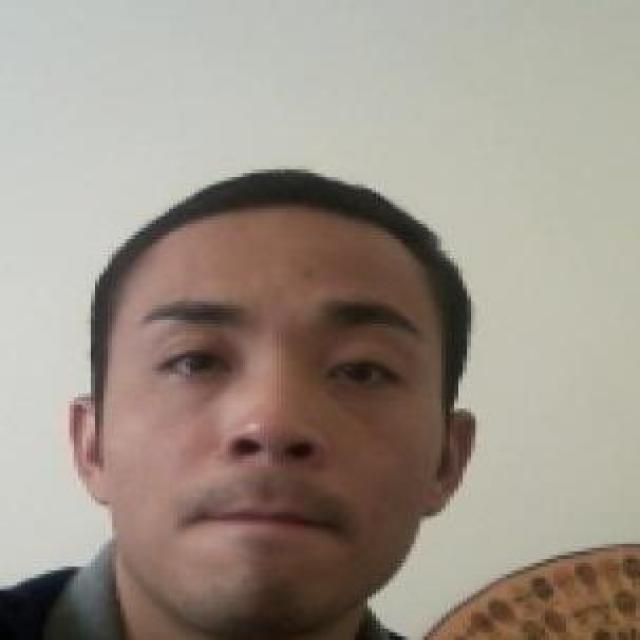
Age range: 21-44